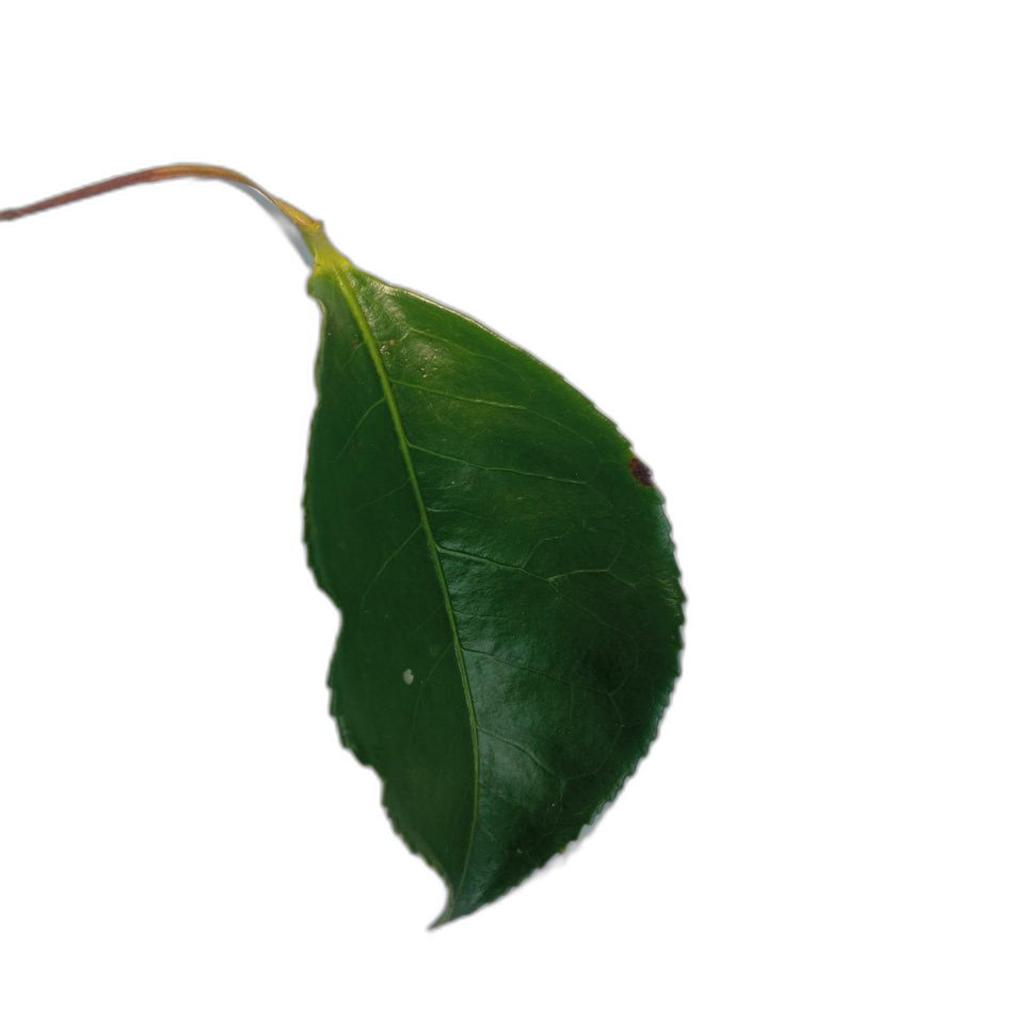
Label: Healthy